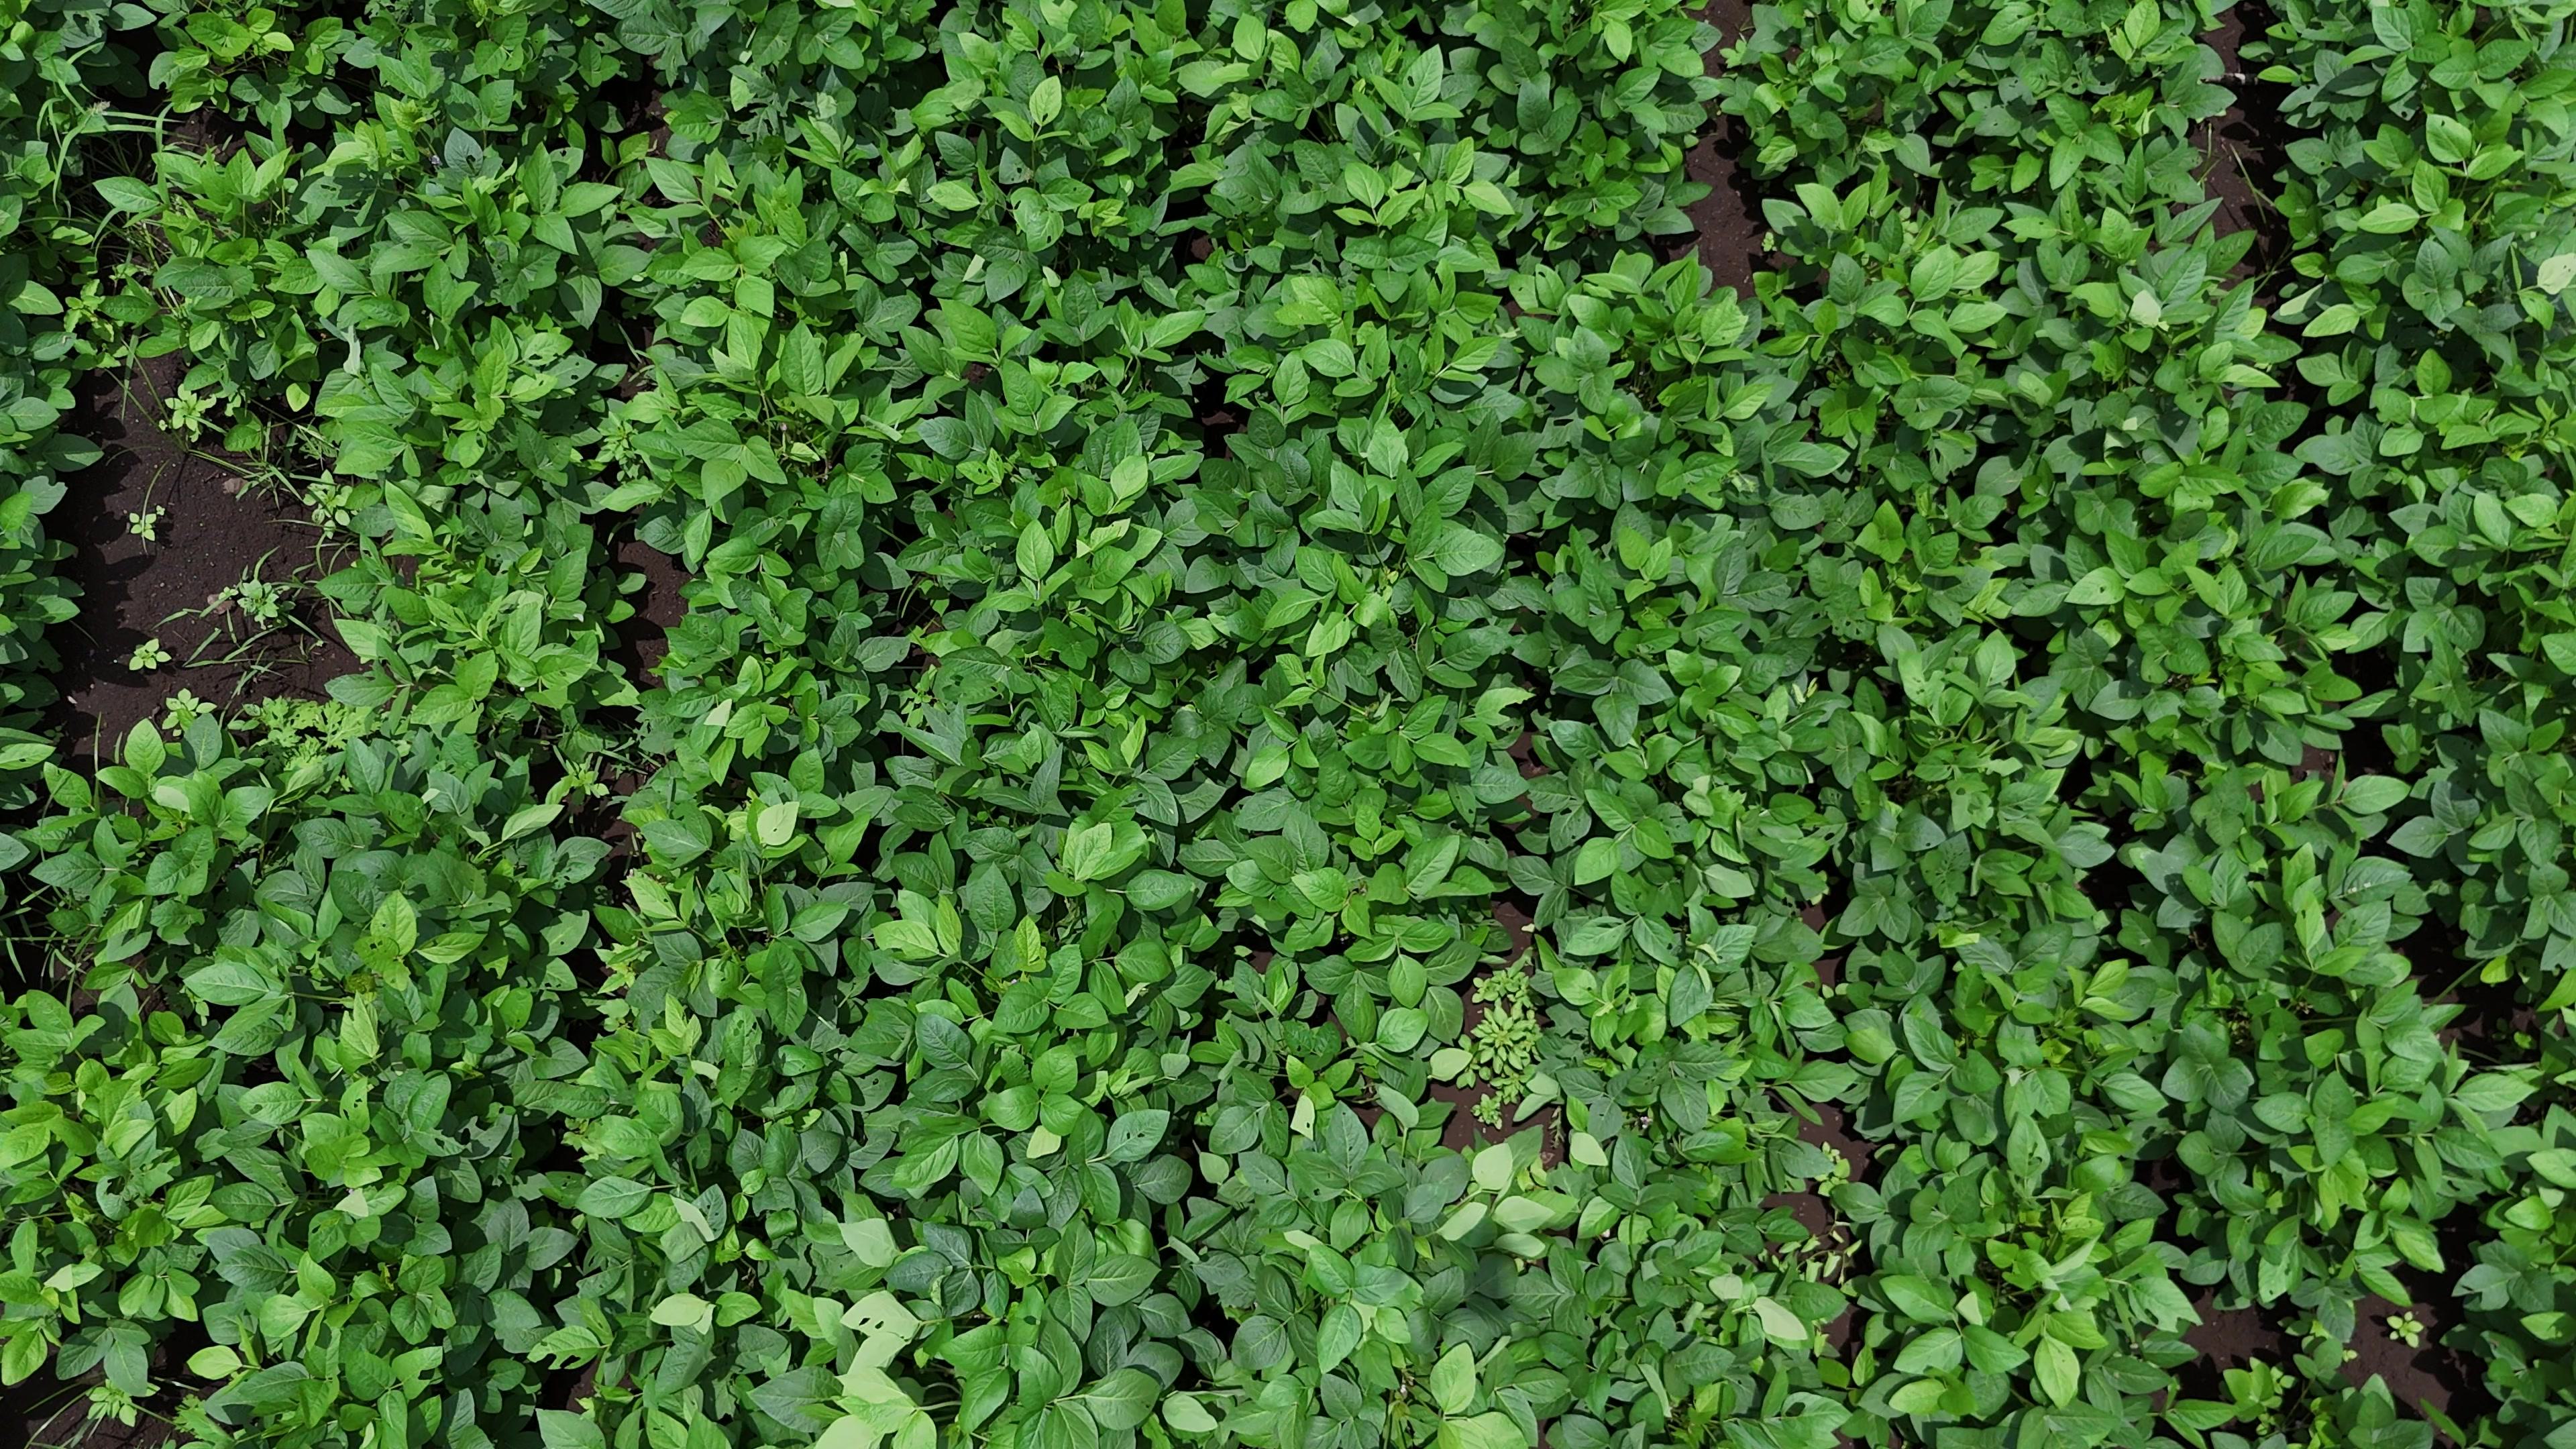
Label: Healthy